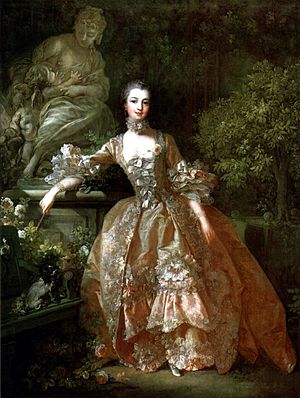
François Boucher
Portræt af Madame de Pompadour, 1759, Wallace Collection
François Boucher var en fransk maler og en af rokokoens vigtigste skikkelser.